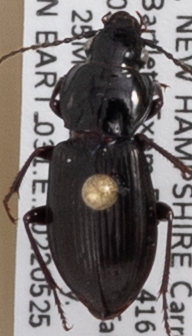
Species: Pterostichus pensylvanicus
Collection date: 2022-05-25
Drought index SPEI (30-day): -0.8
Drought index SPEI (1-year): -0.54
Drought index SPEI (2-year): -1.45